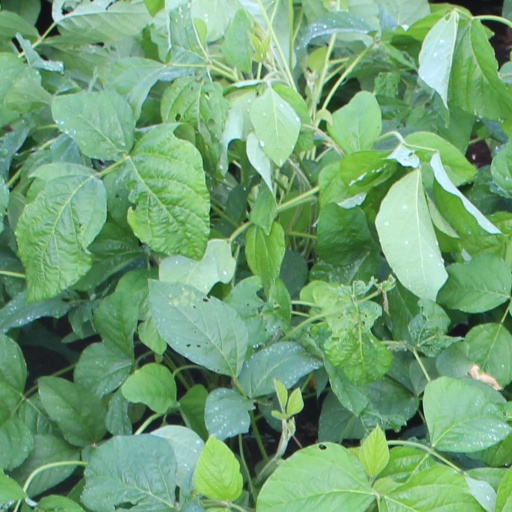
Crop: soybean